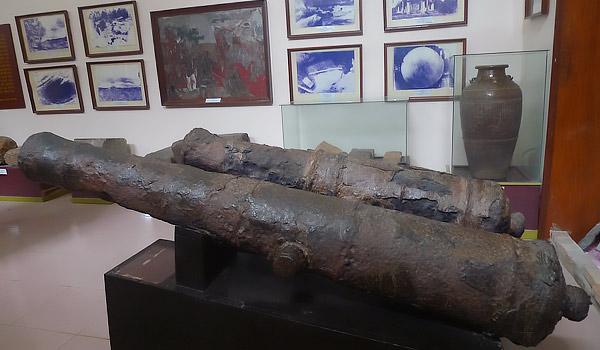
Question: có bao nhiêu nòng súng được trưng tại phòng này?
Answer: có hai nòng súng được trưng tại phòng này